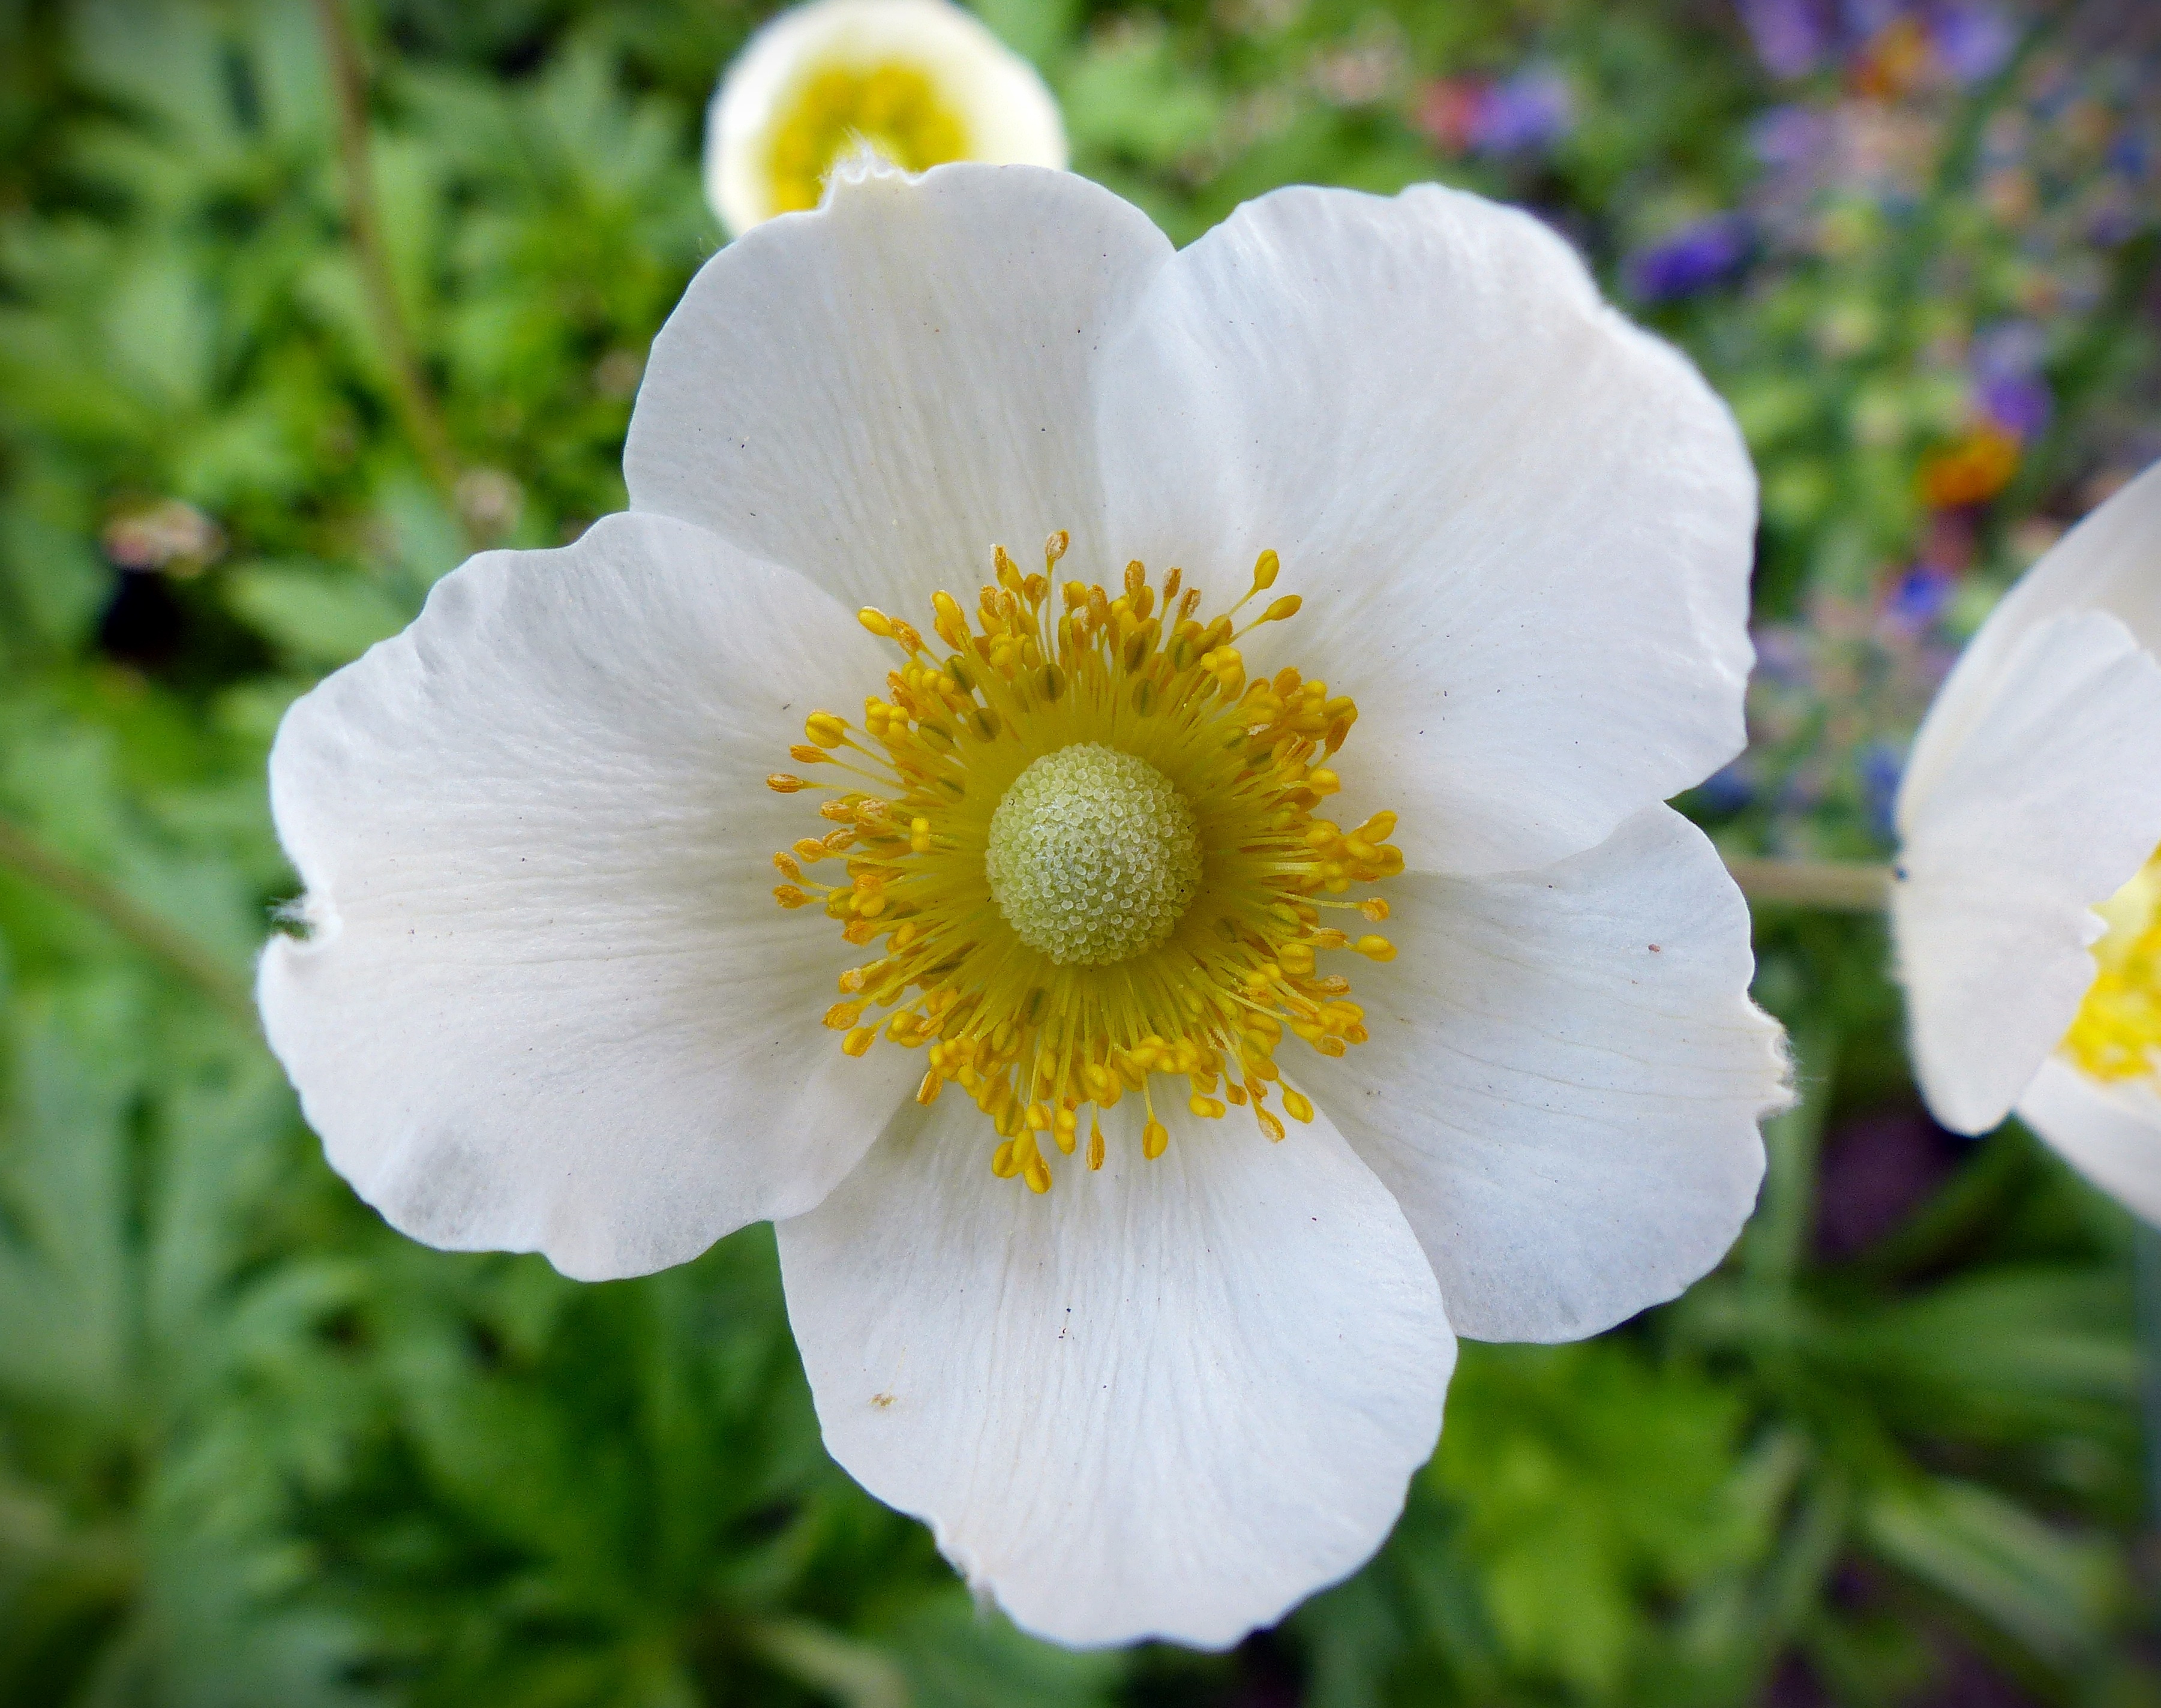
nature, blossom, plant, white, field, meadow, flower, petal, bloom, pollen, spring, botany, close, flora, wildflower, anemone, macro photography, flowering plant, land plant